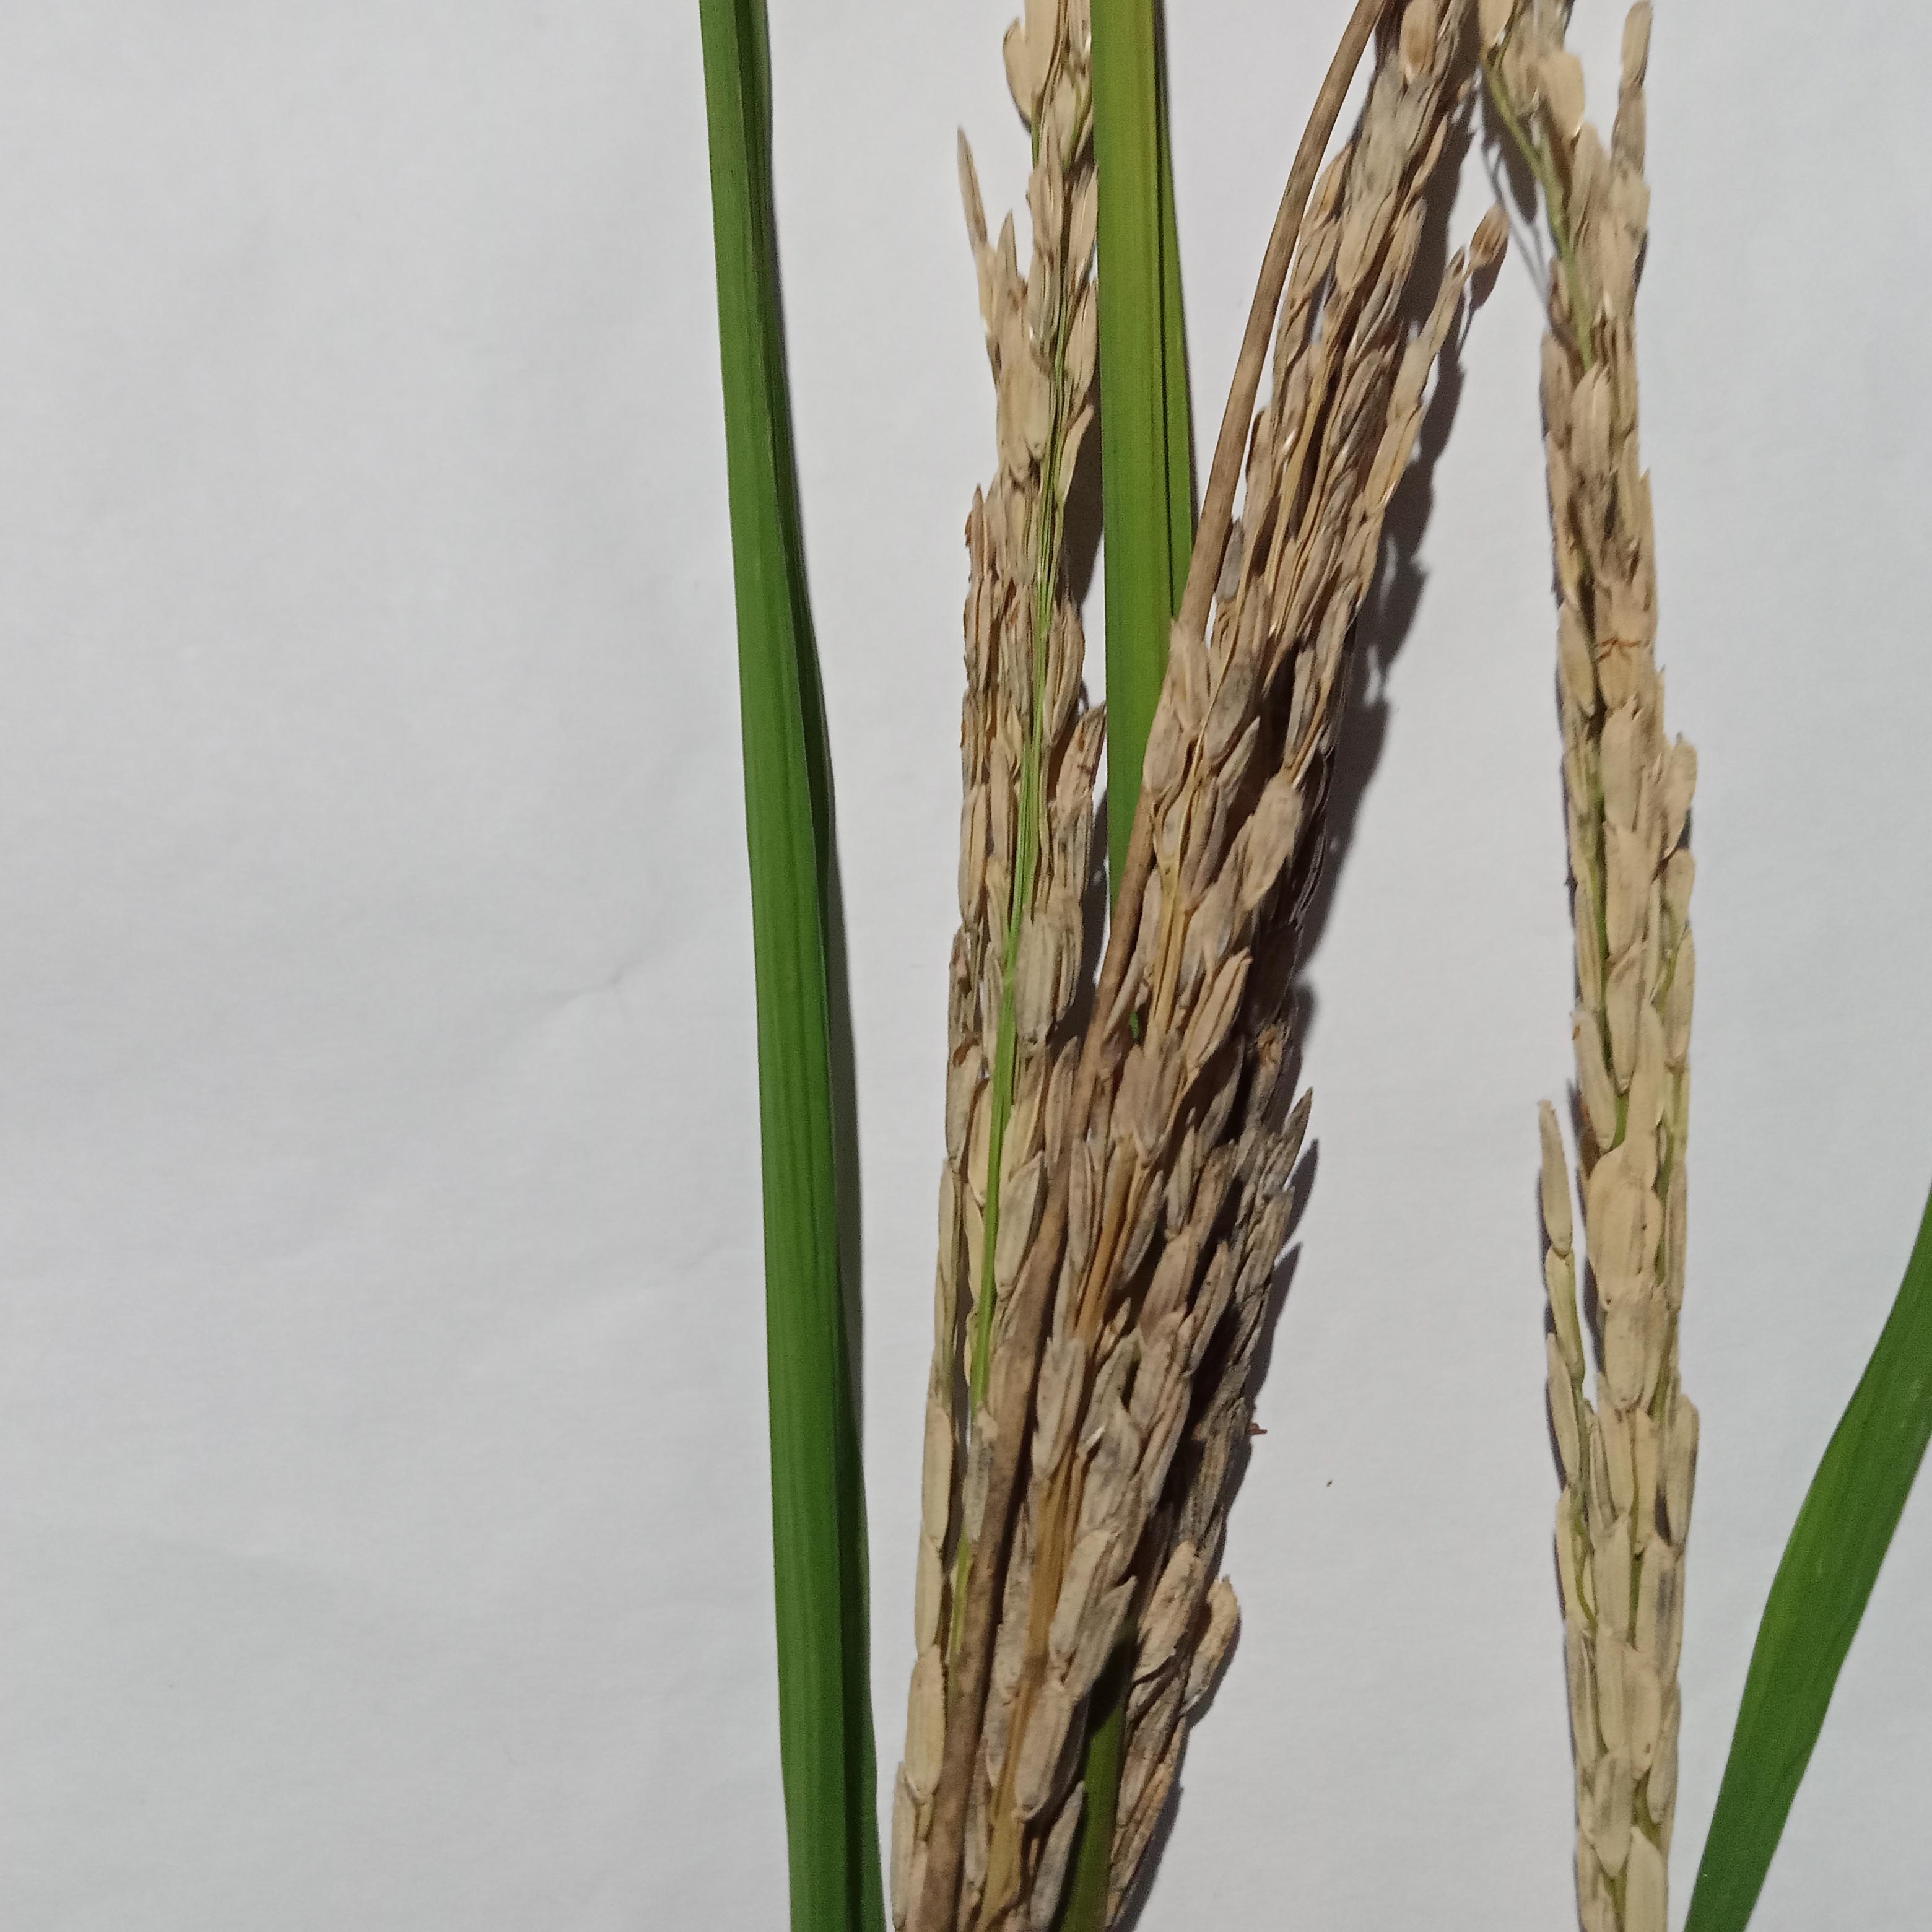
Label: Rice___Neck_Blast